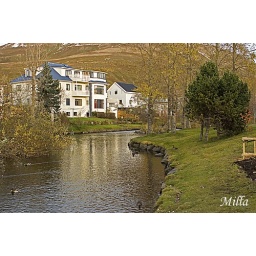
A house by a river